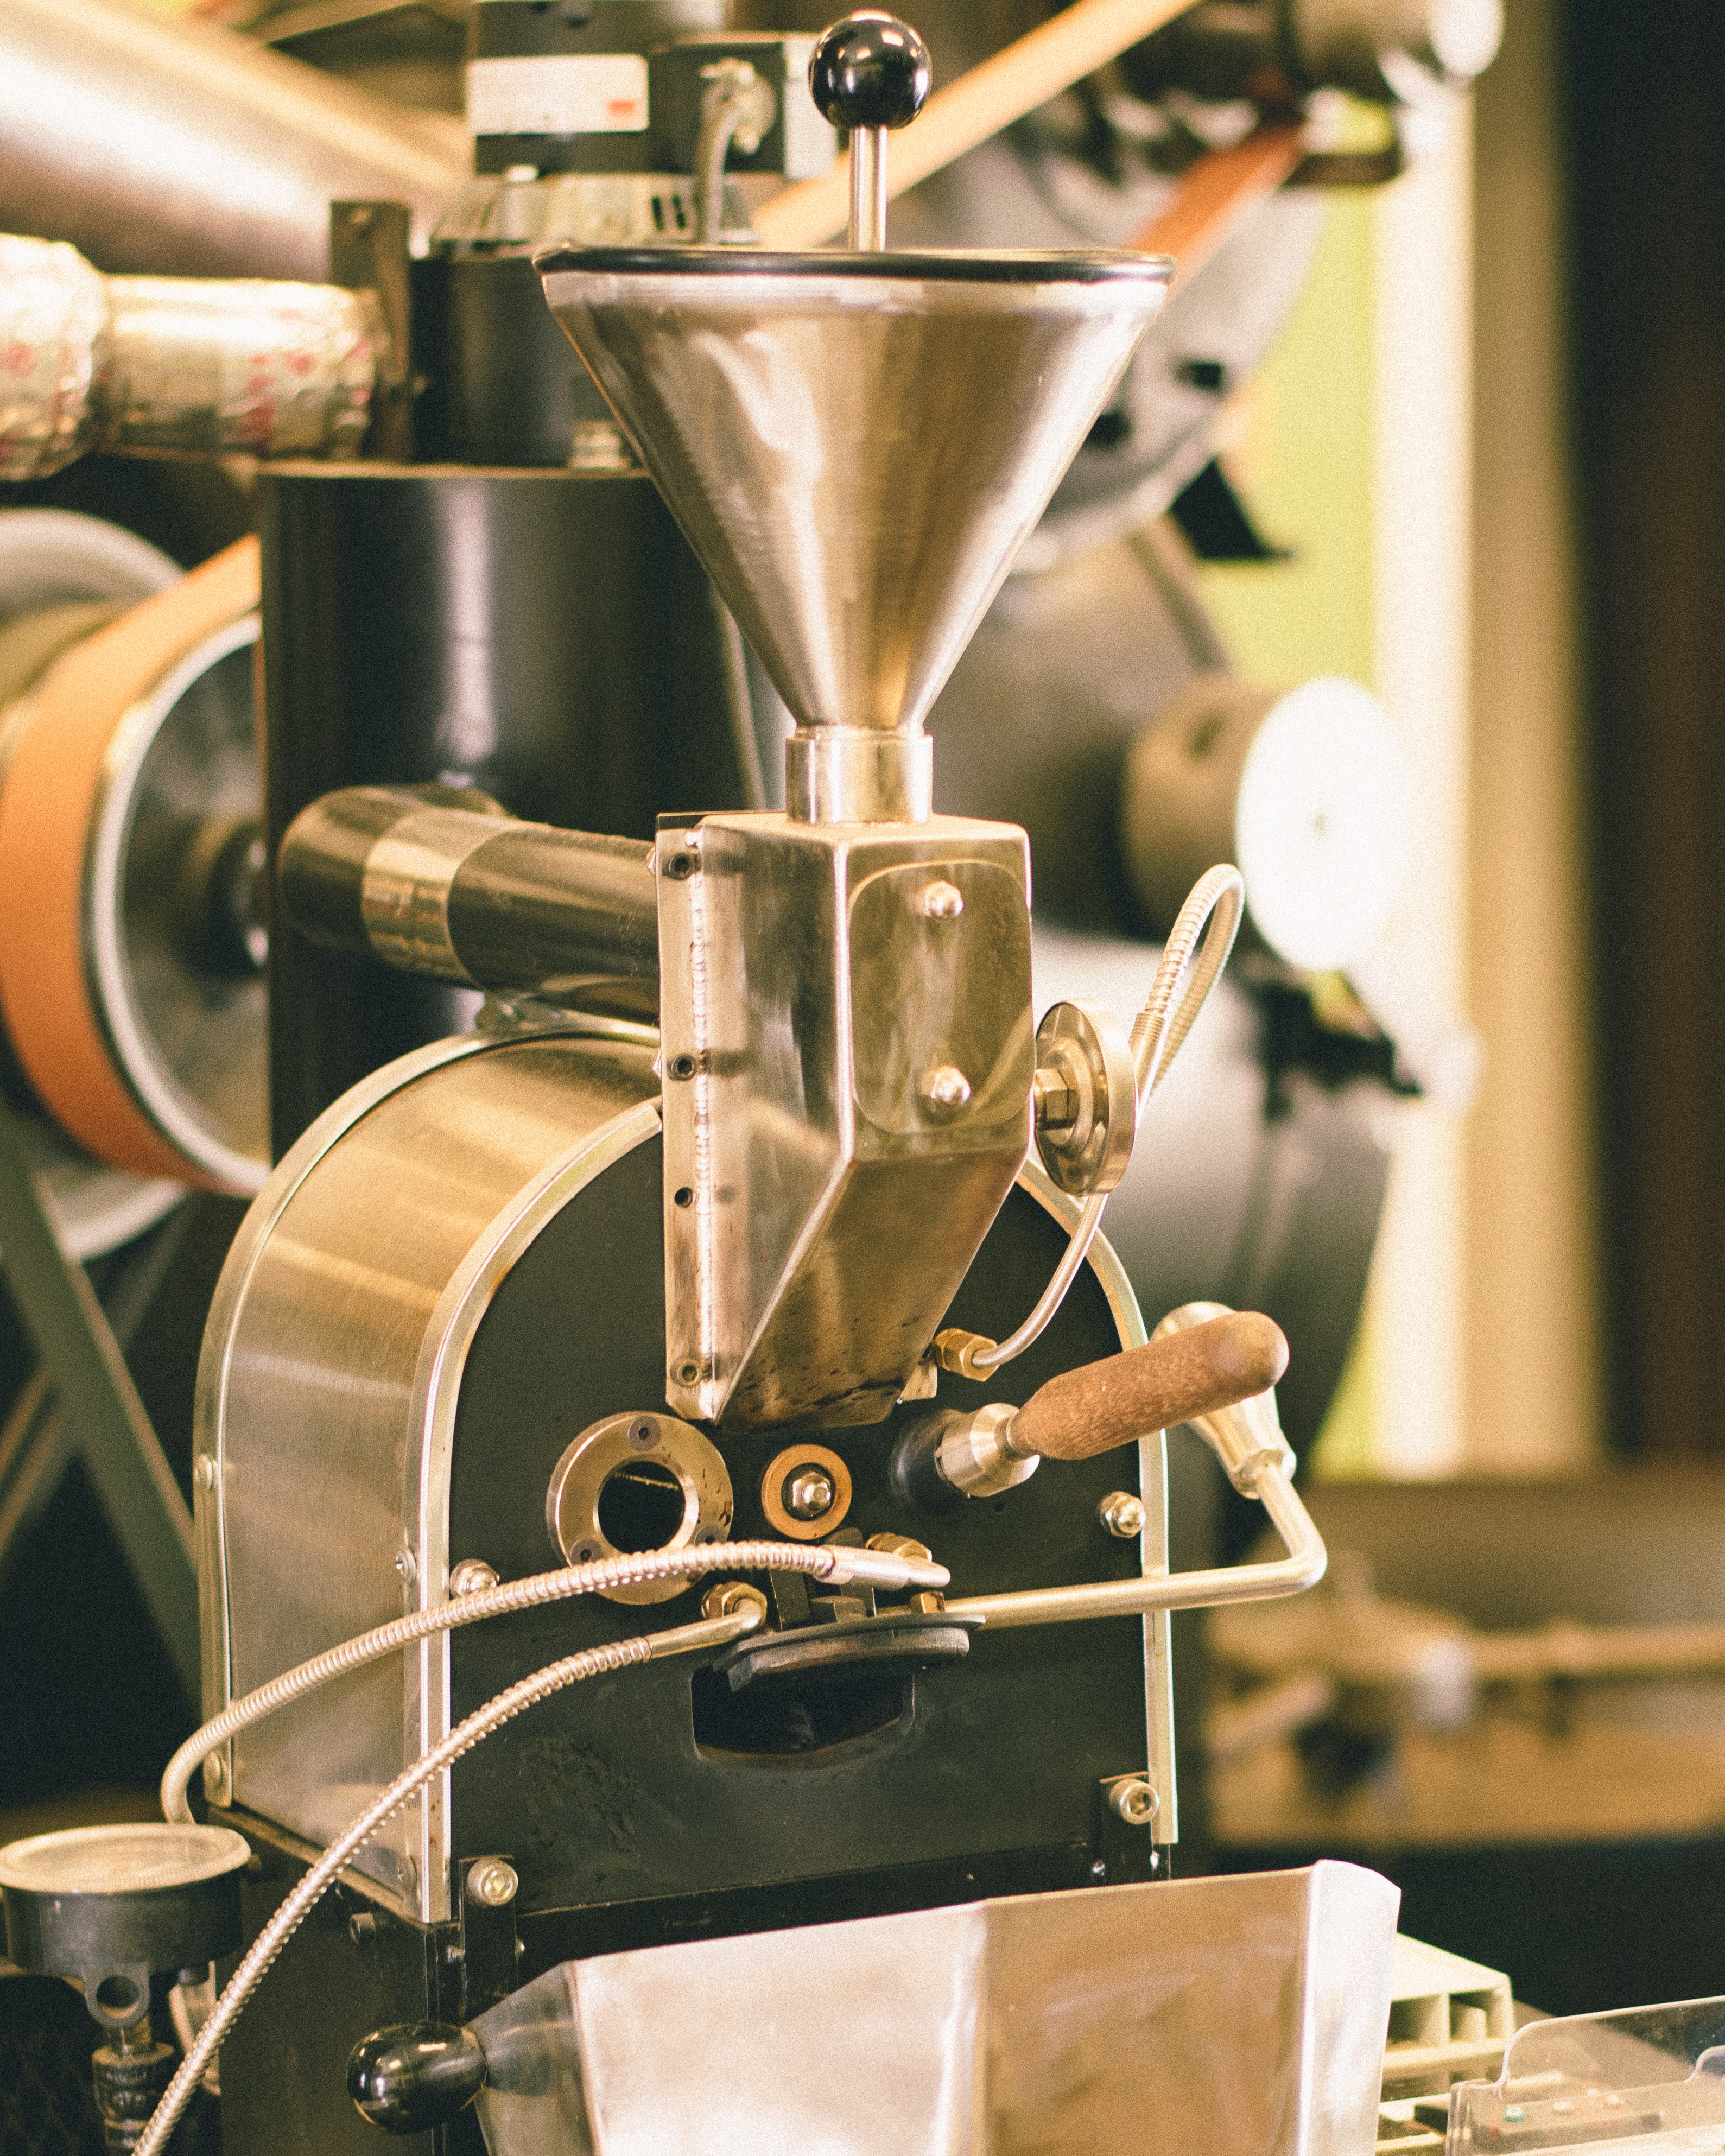
machine